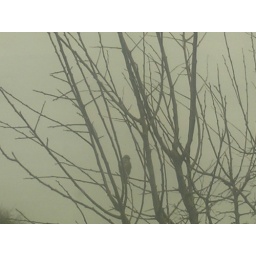
bird in tree